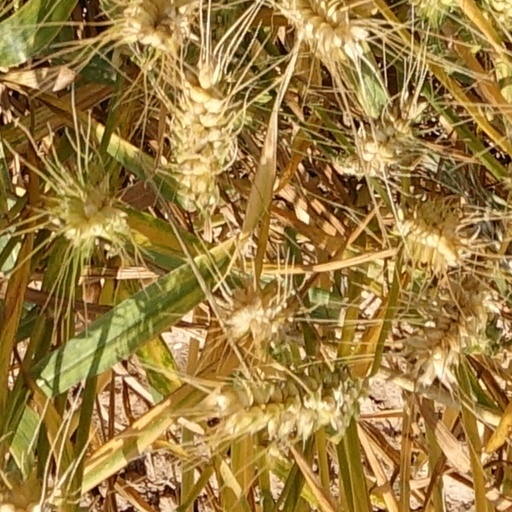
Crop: wheat